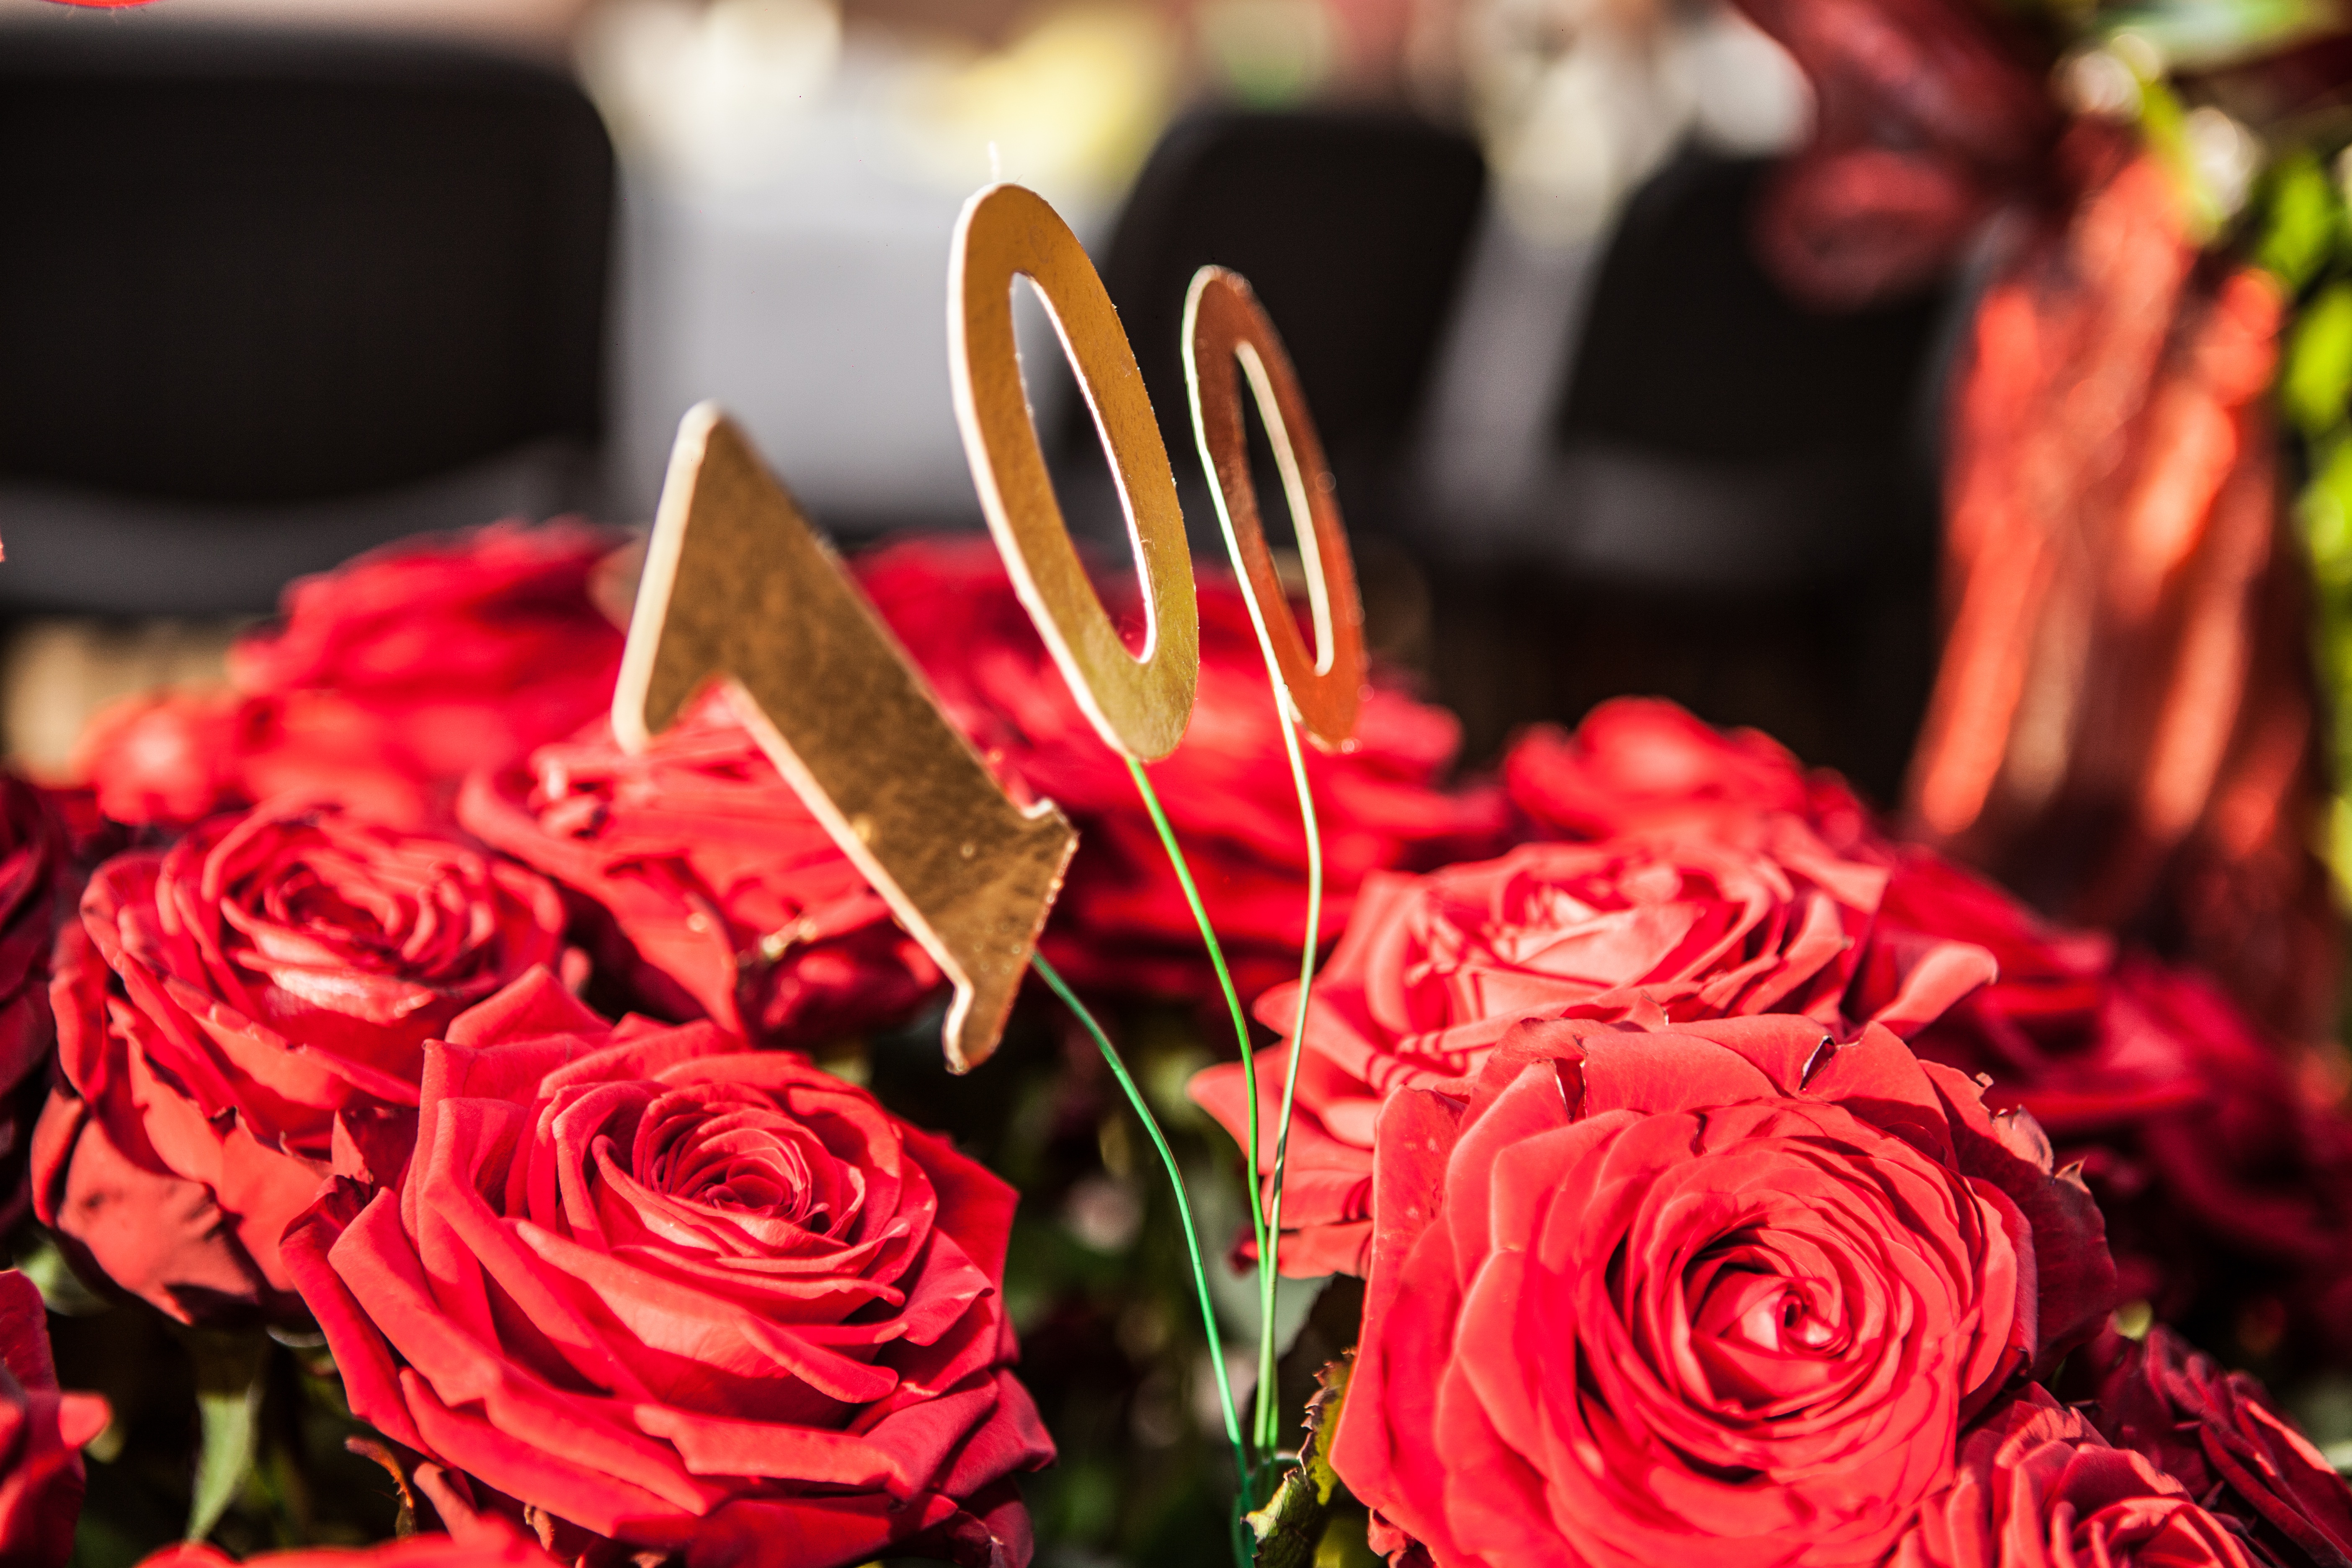
plant, flower, petal, rose, red, pink, roses, birthday, floristry, valentine's day, flowering plant, flower bouquet, floral design, hundred, land plant, flower arranging